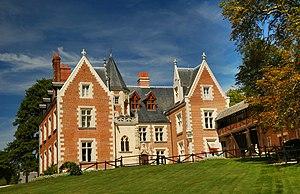
Château du Clos Lucé
Le château du Clos Lucé, appelé autrefois le manoir du Cloux, est une demeure située en France, au cœur du Val de Loire, dans le centre ville d'Amboise. Originellement conçu en 1471 comme un ancien fief relevant du château d'Amboise, il passe entre plusieurs mains avant d'être acheté par Charles VIII et de devenir une résidence d’été des rois de France. Il gardera cette fonction jusqu'en 1516 où François Iᵉʳ le met à la disposition de Léonard de Vinci, qui y vivra trois ans, jusqu'à sa mort le 2 mai 1519.
Cette liste contient les objets immobiliers et mobiliers de la ville d’Amboise classés ou inscrits aux monuments historiques.
L'Amasse, ou La Masse, est une rivière des départements Indre-et-Loire et Loir-et-Cher en région Centre-Val de Loire, et un affluent gauche de la Loire.
Amboise est une commune française située dans le département d'Indre-et-Loire dans l'arrondissement de Loches en région Centre-Val de Loire.